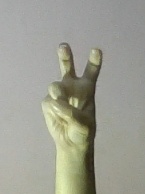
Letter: toot